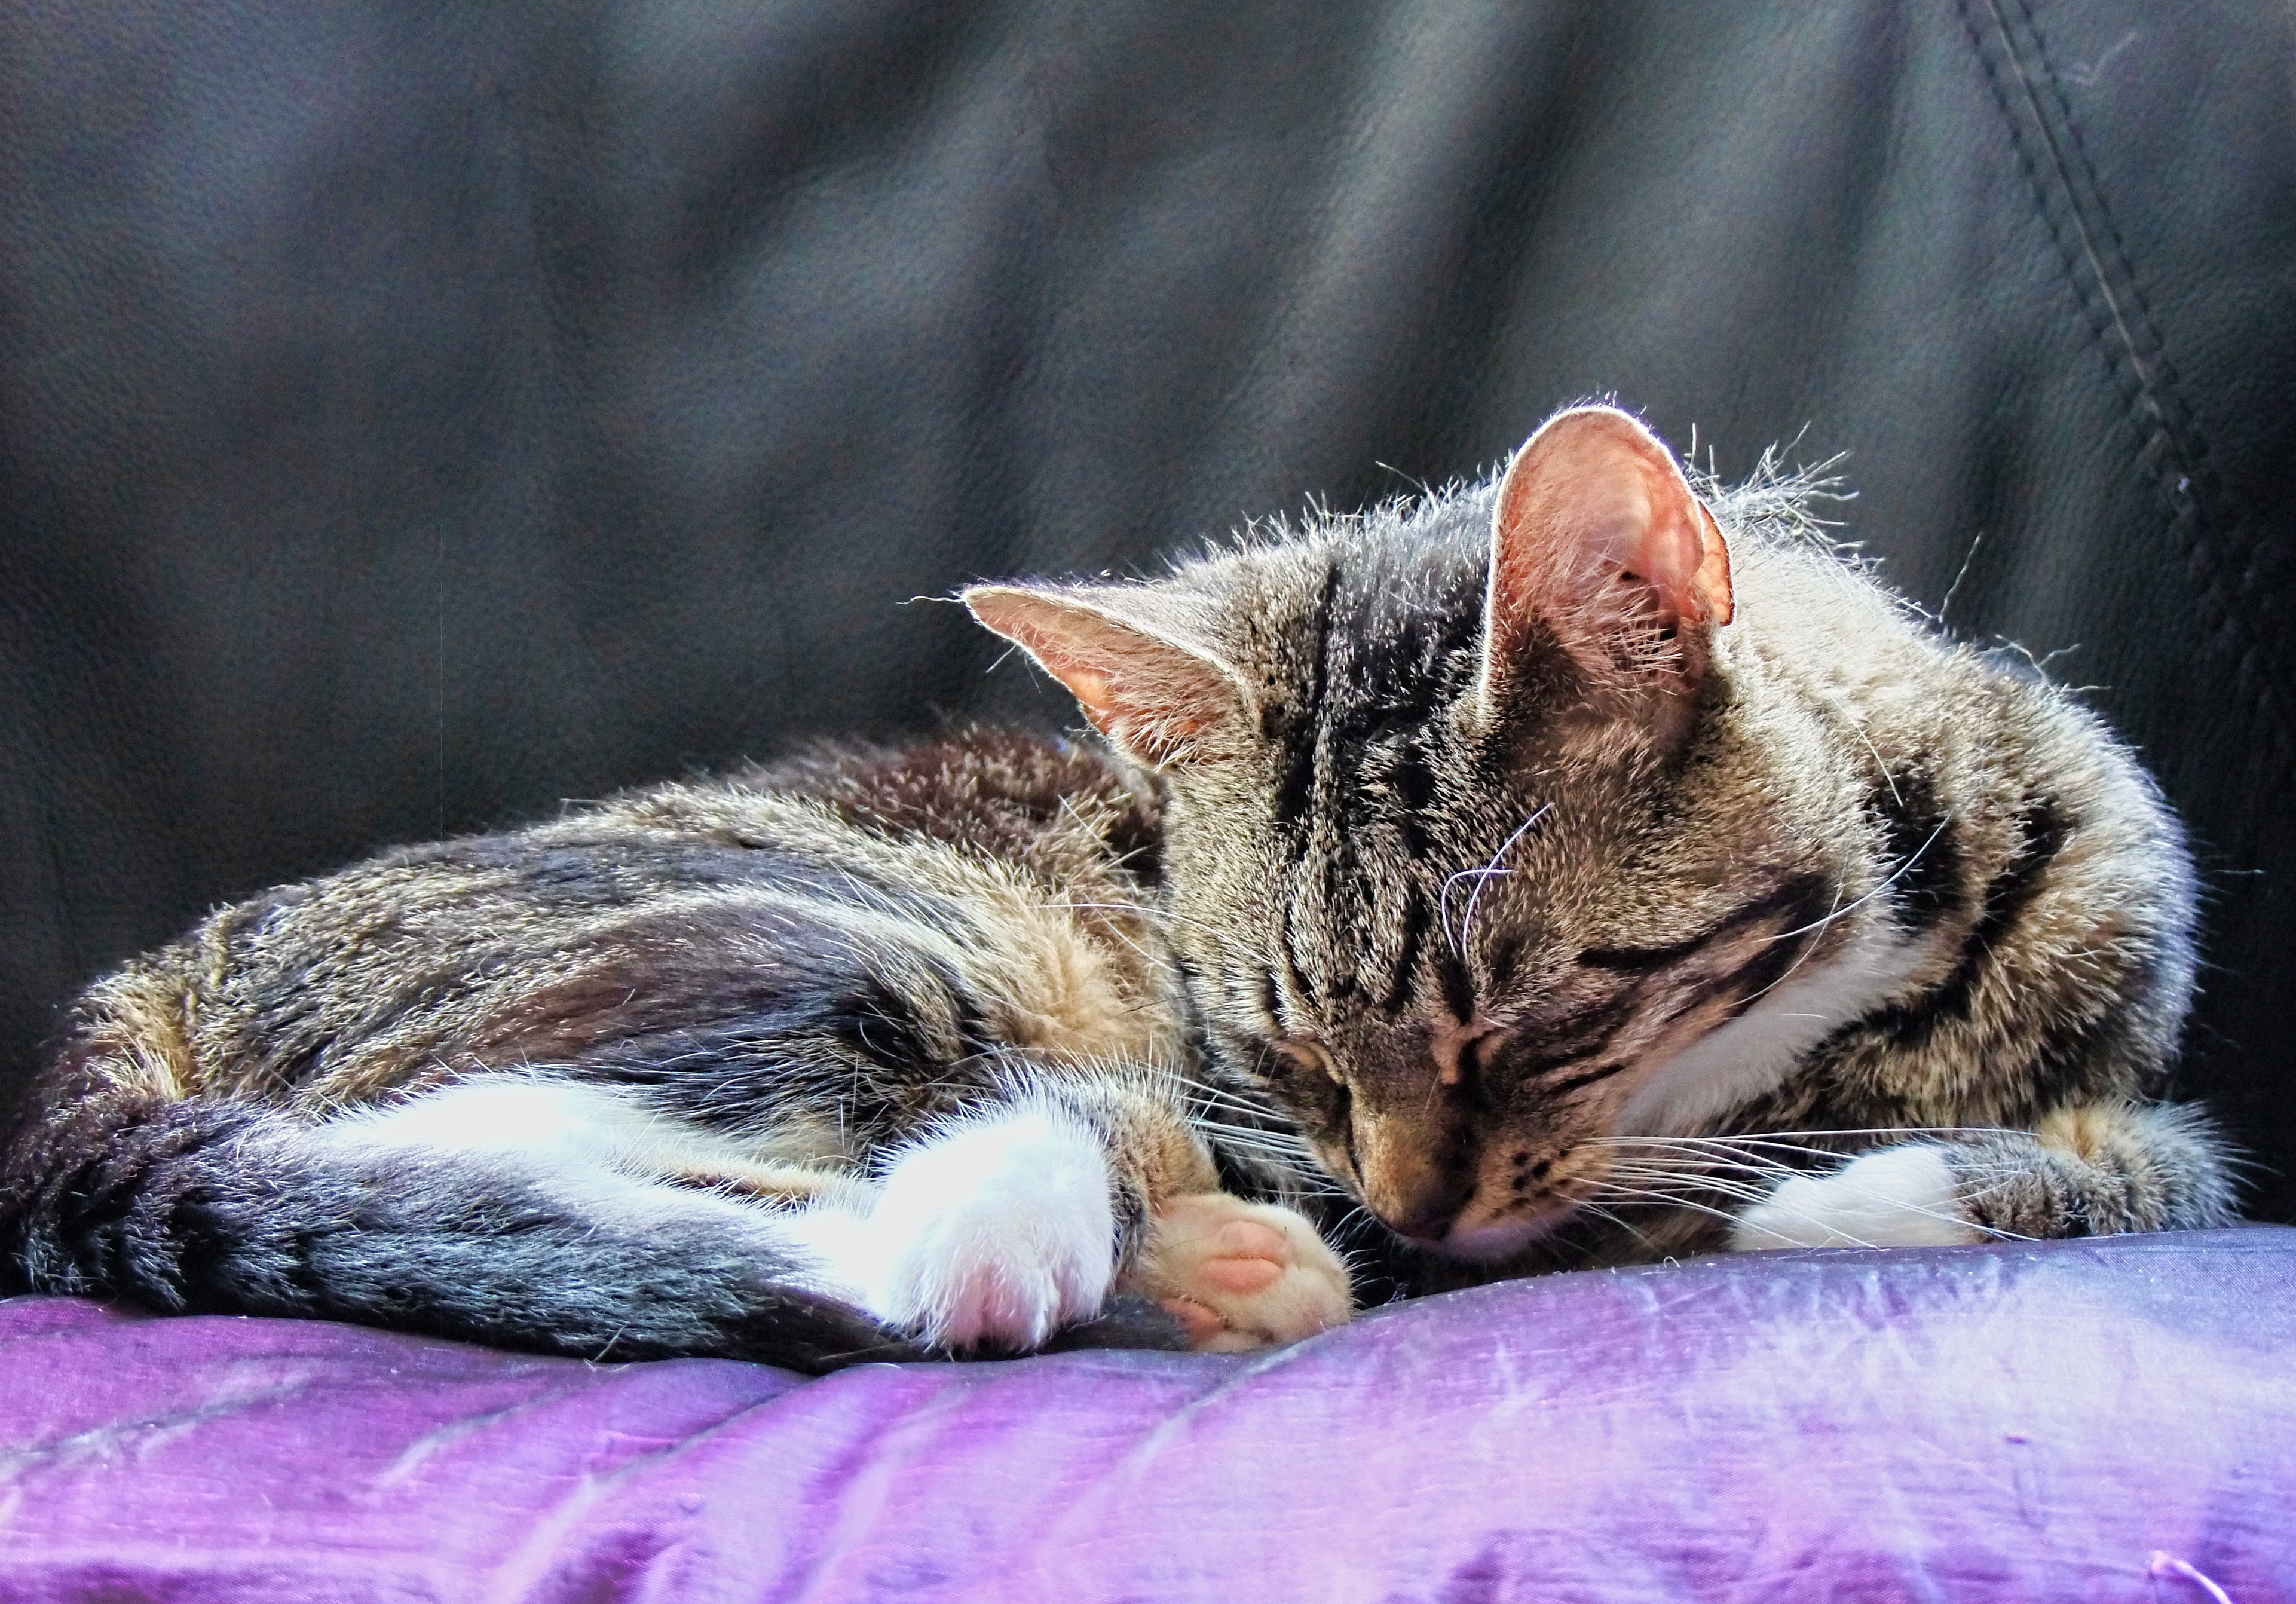
nature, hair, home, animal, cute, looking, love, pet, fur, portrait, young, fluffy, kitten, cat, small, feline, mammal, care, friendship, black, fauna, playful, close up, whiskers, fun, kitty, happy, paw, tail, furry, vertebrate, funny, domestic, resting, adorable, cute cat, breed, purebred, cute animals, tabby cat, european shorthair, wild cat, small to medium sized cats, cat like mammal